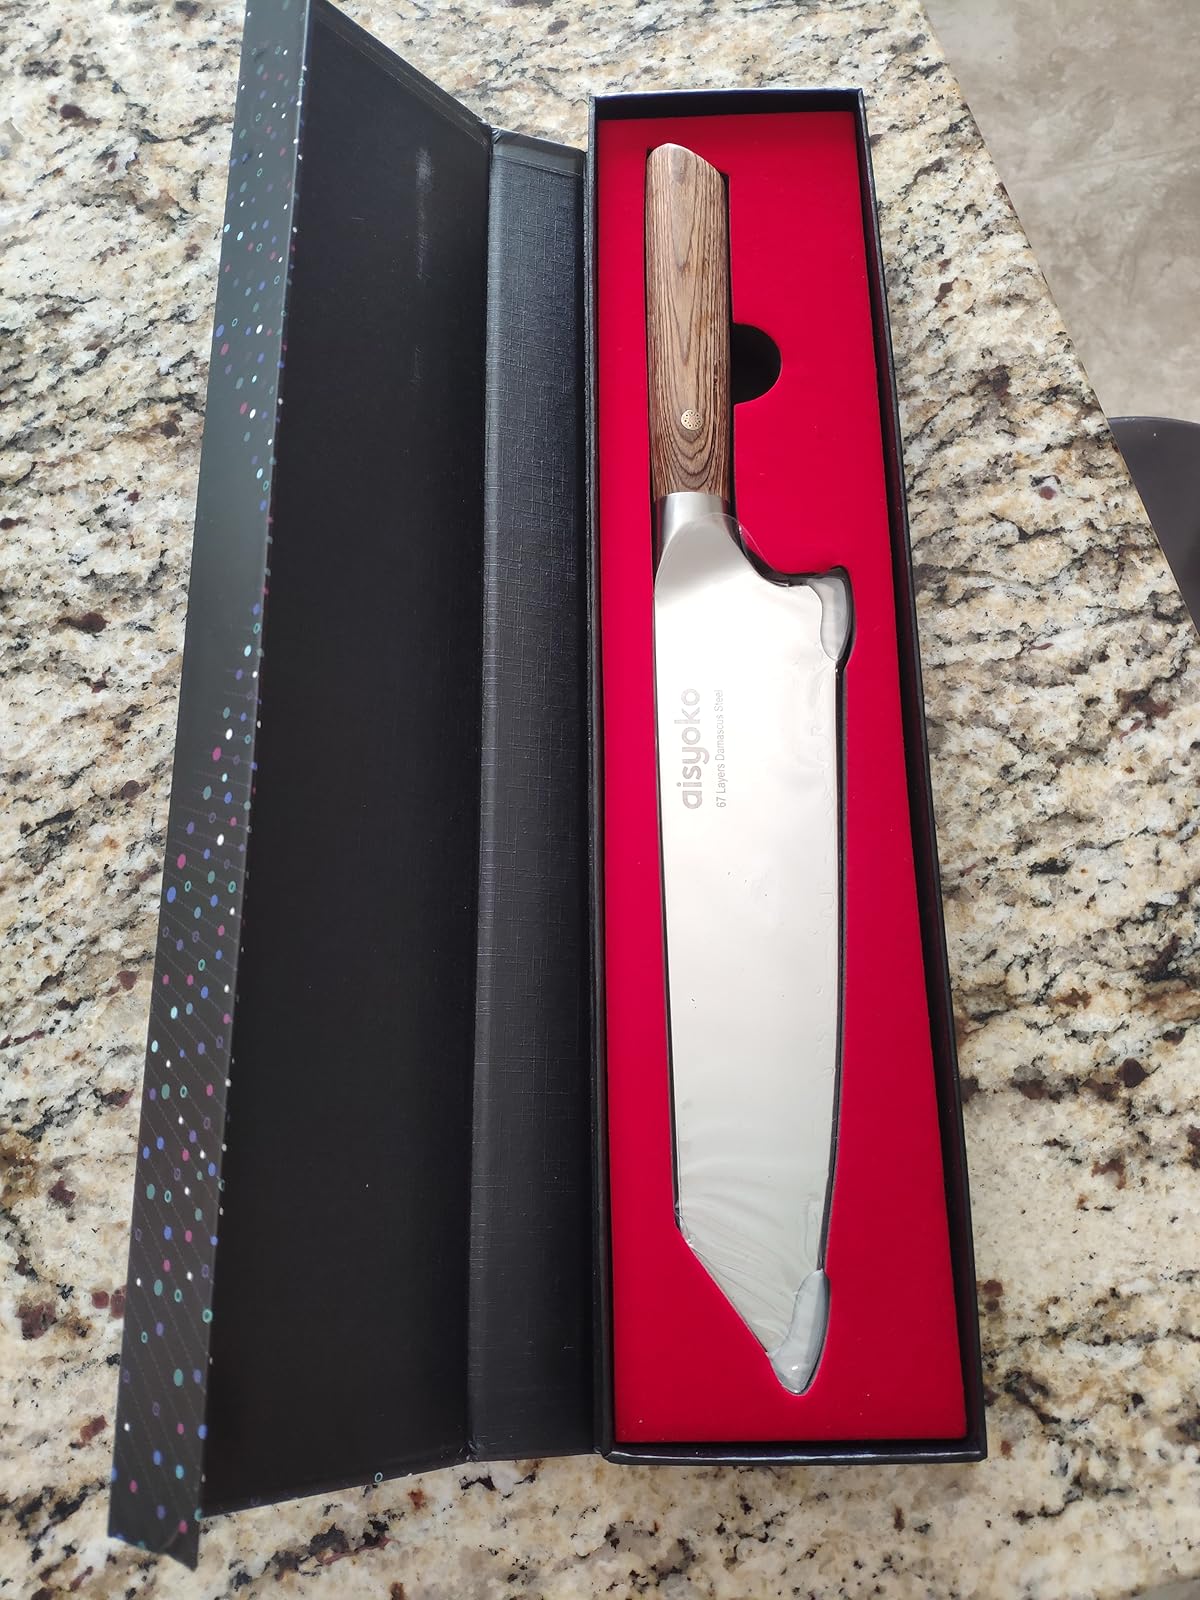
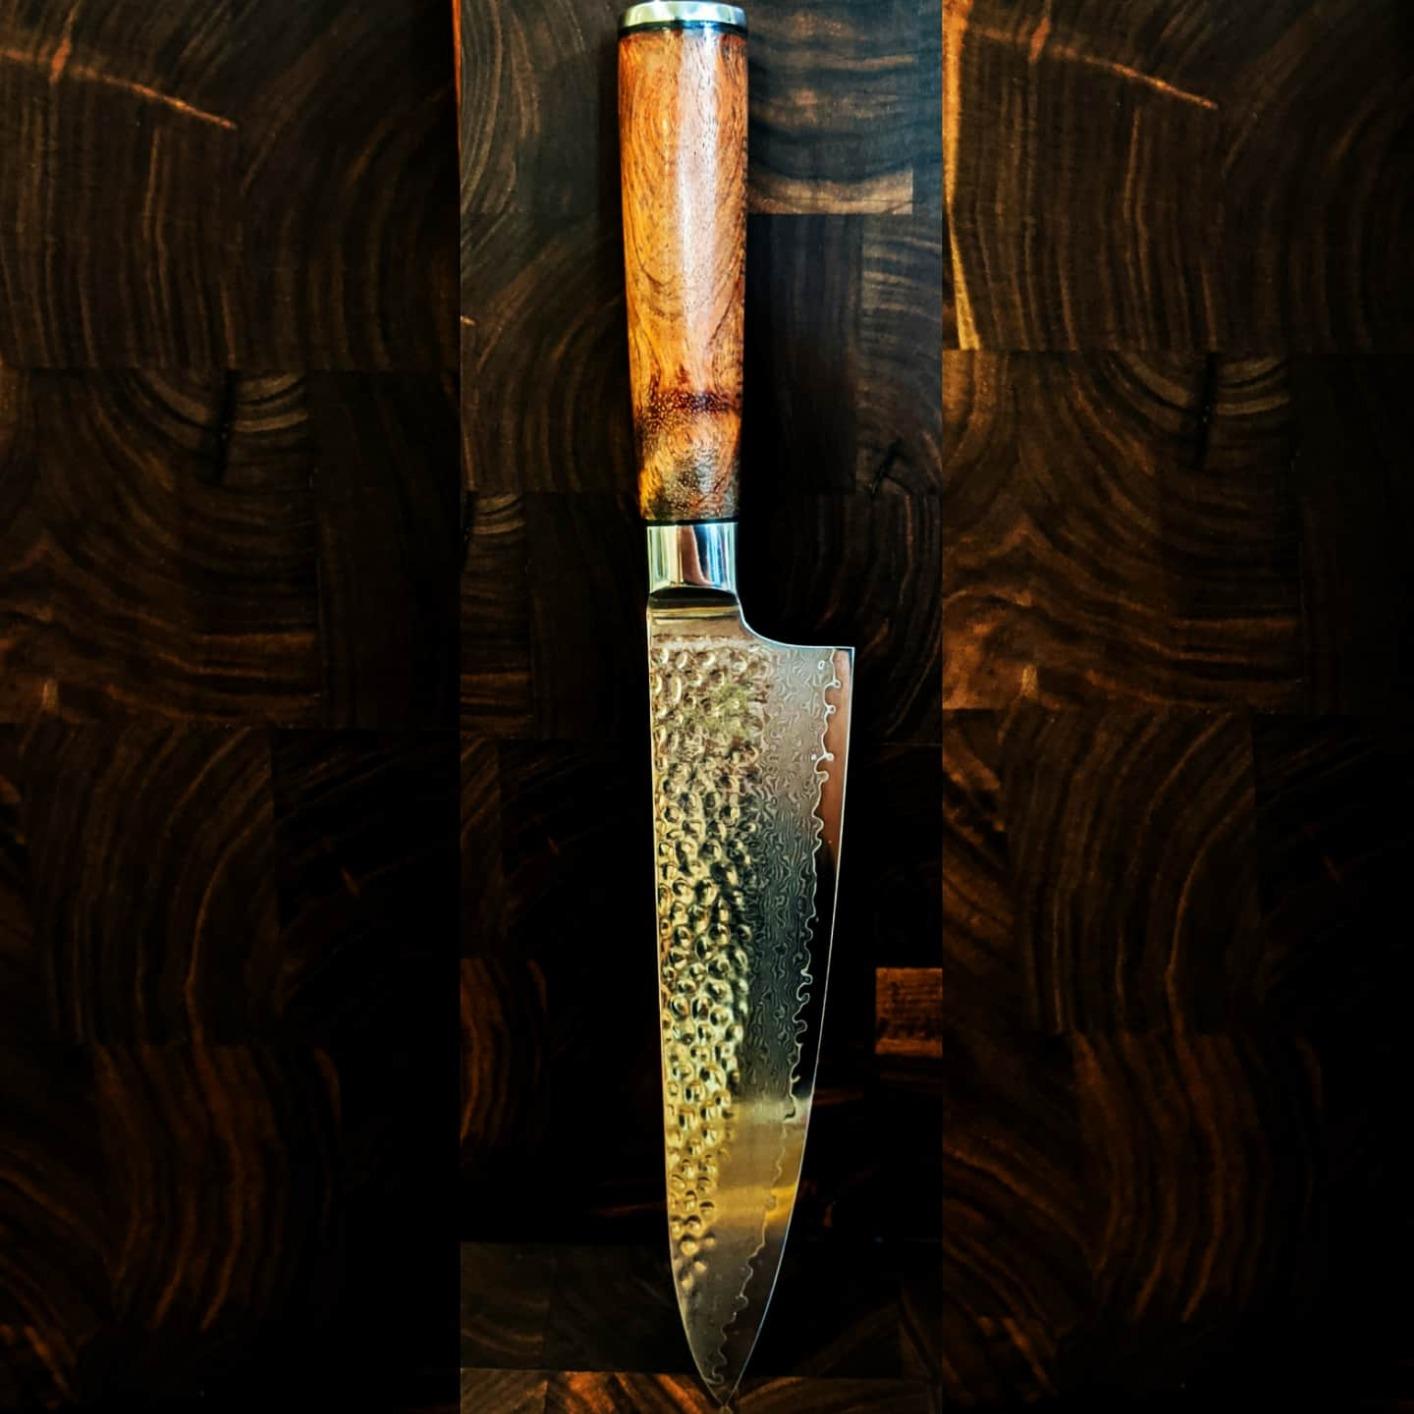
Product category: items_knife
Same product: no